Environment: real
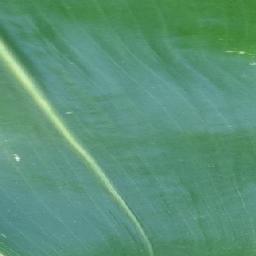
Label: healthy